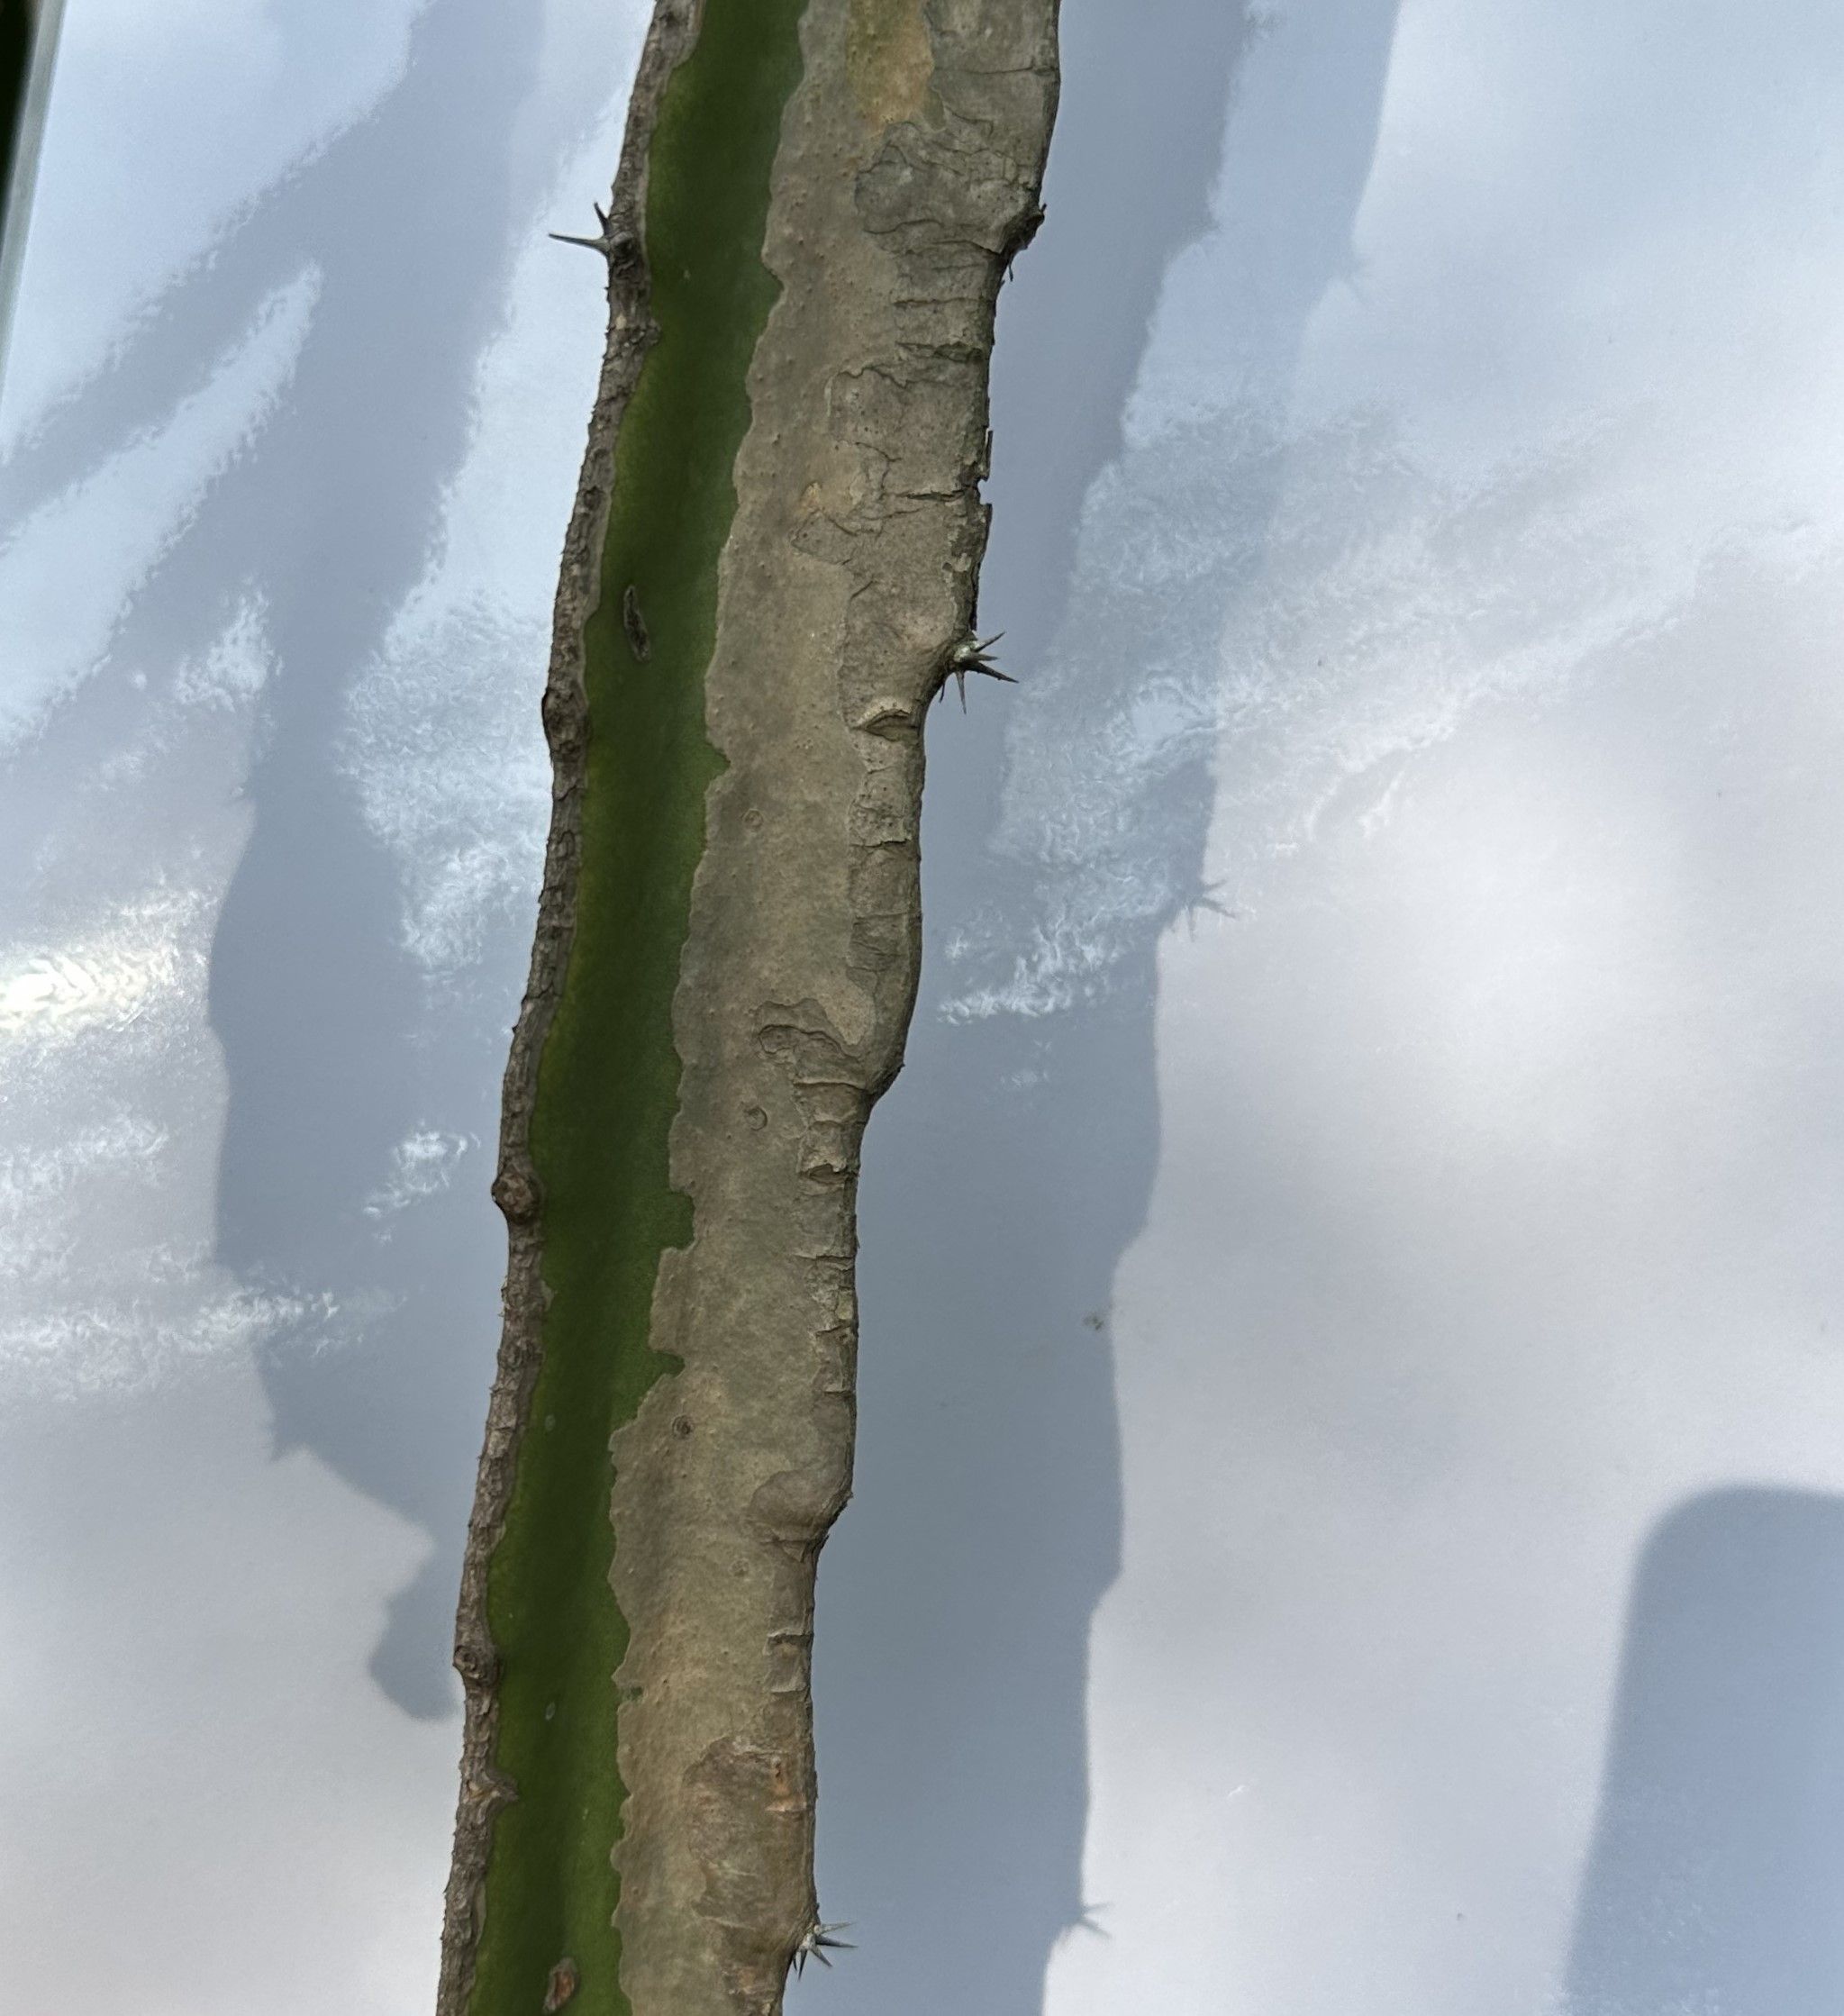
Label: Bad leaf